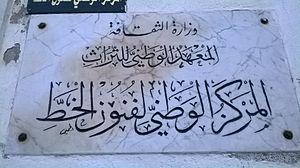
El Halfaouine, Bab Souika , Tunis الحلفاوين, باب سويقة ، تونس
La médersa de Sidi Ali Chiha est l'une des médersas de Tunis rattachée à une zaouïa et construite sous le règne de Sadok Bey.
Le mausolée Sidi Ali Chiha est une zaouïa tunisienne située sur la rue de la Paix, dans le quartier de Halfaouine, au nord de la médina de Tunis.